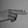
ASL letter: H